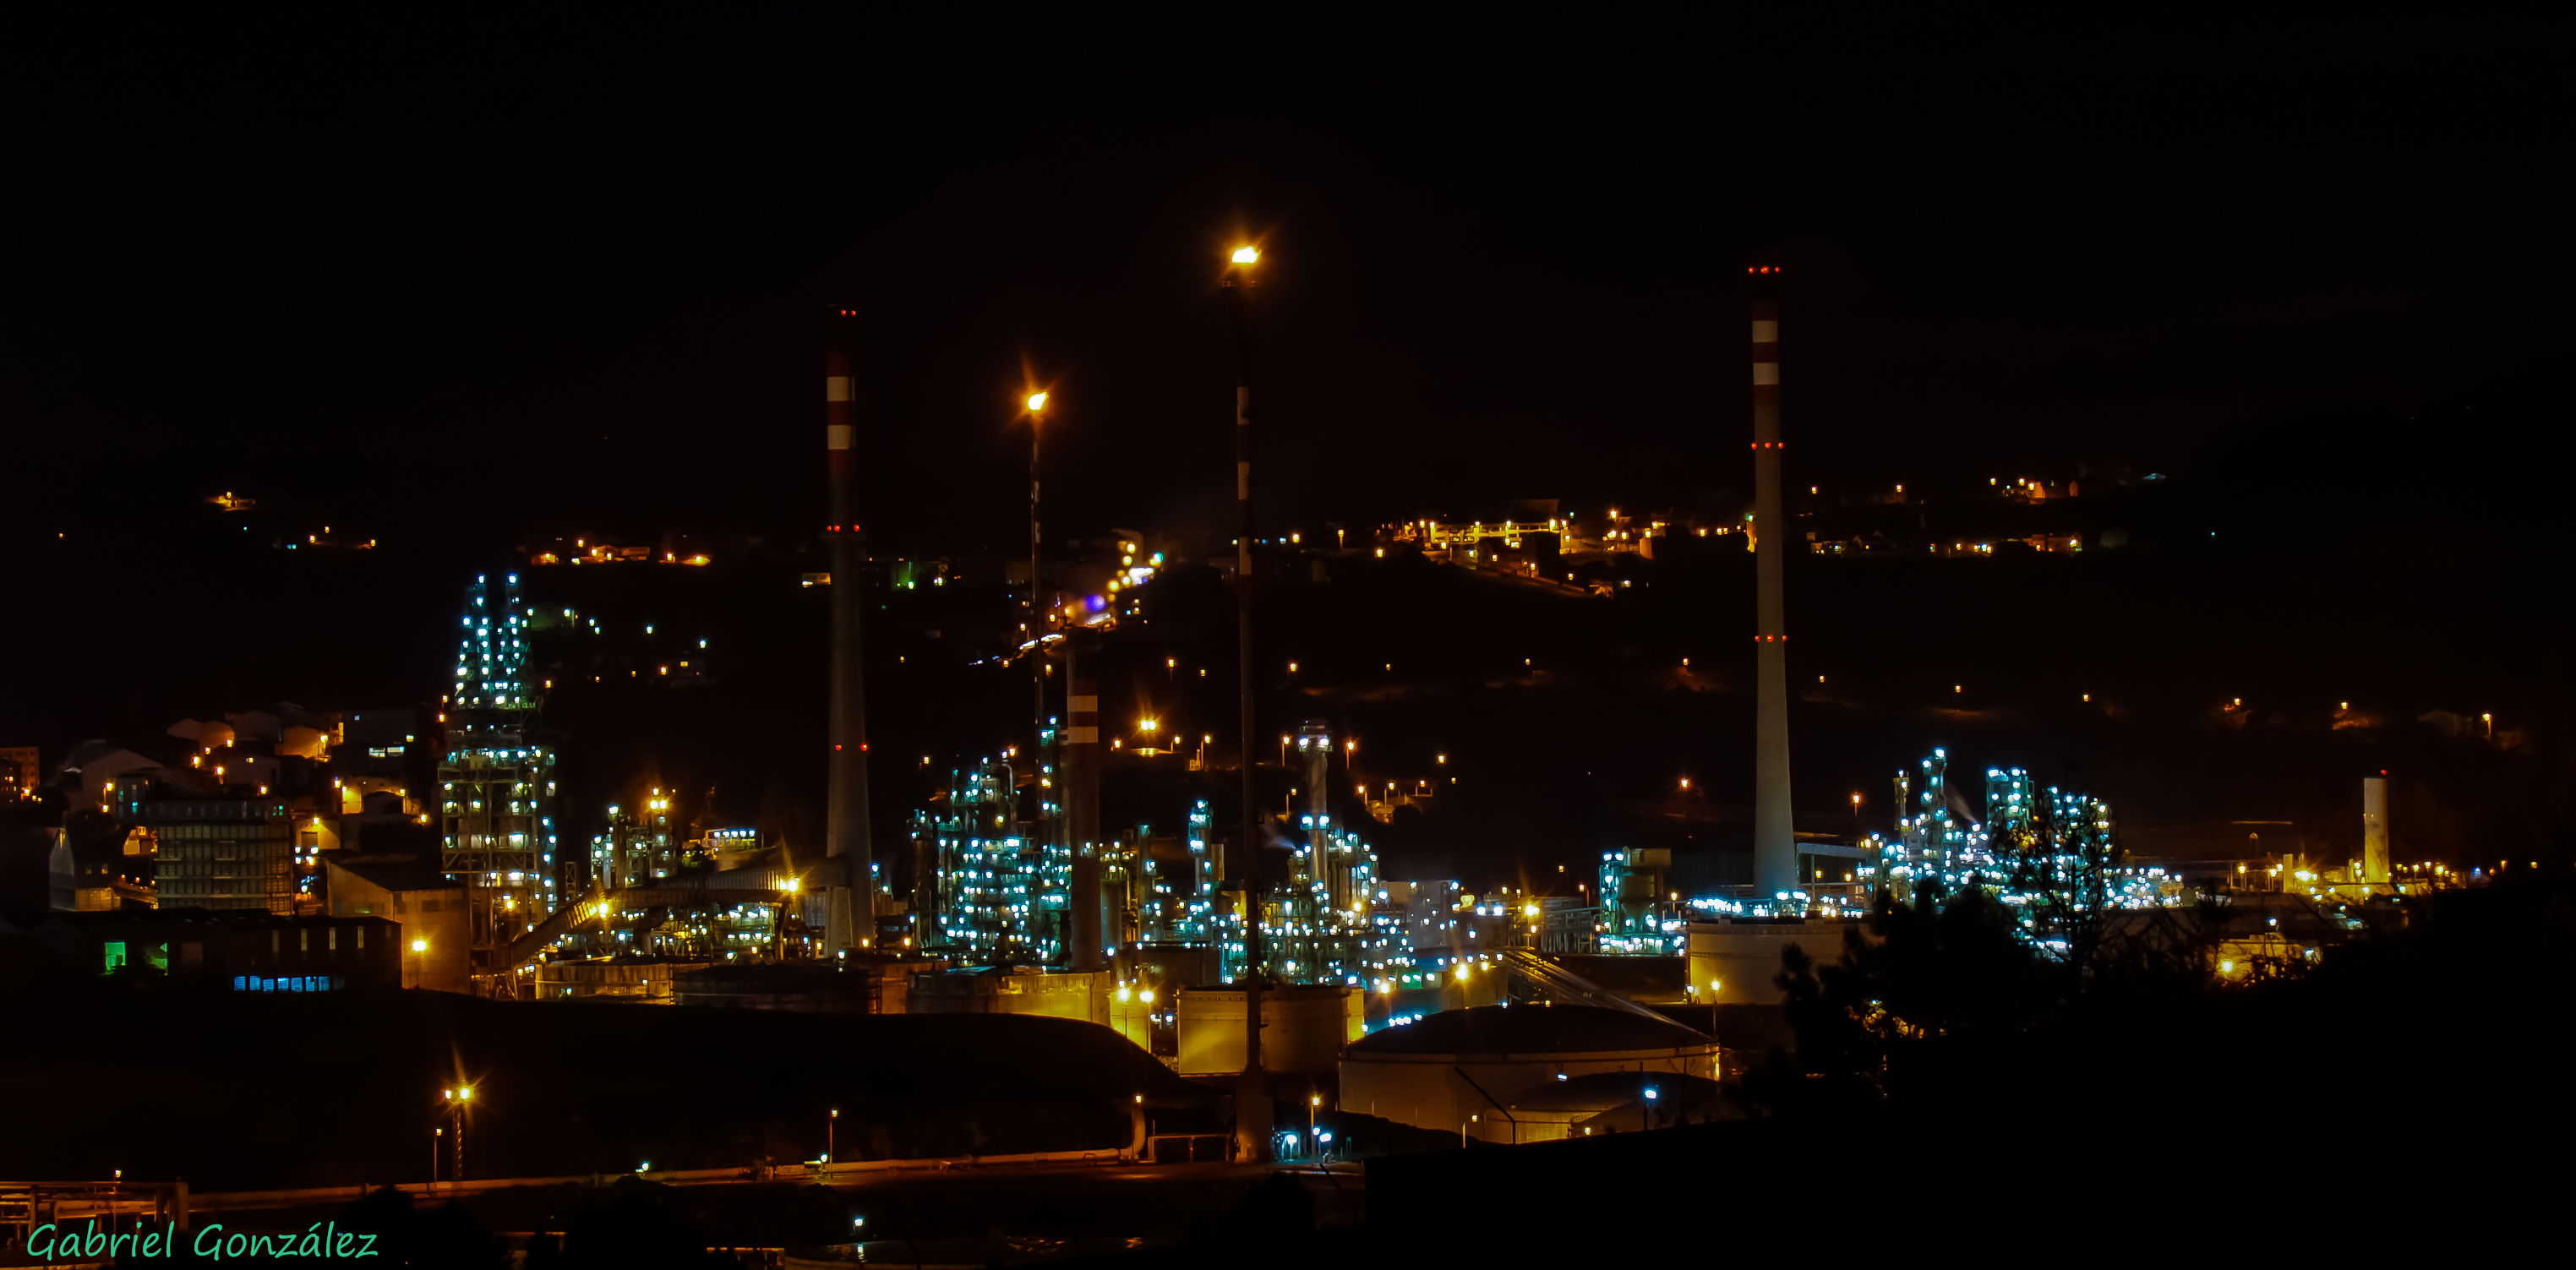
landscape, light, skyline, night, city, photo, cityscape, dusk, evening, darkness, lighting, spain, galicia, paisajes, nocturna, a77, espana, g, metropolis, ggl1, gaby1, xovesphoto, sonya77, sony16105mm, xelodegalicia, gabrielcoru a, acoru a, human settlement